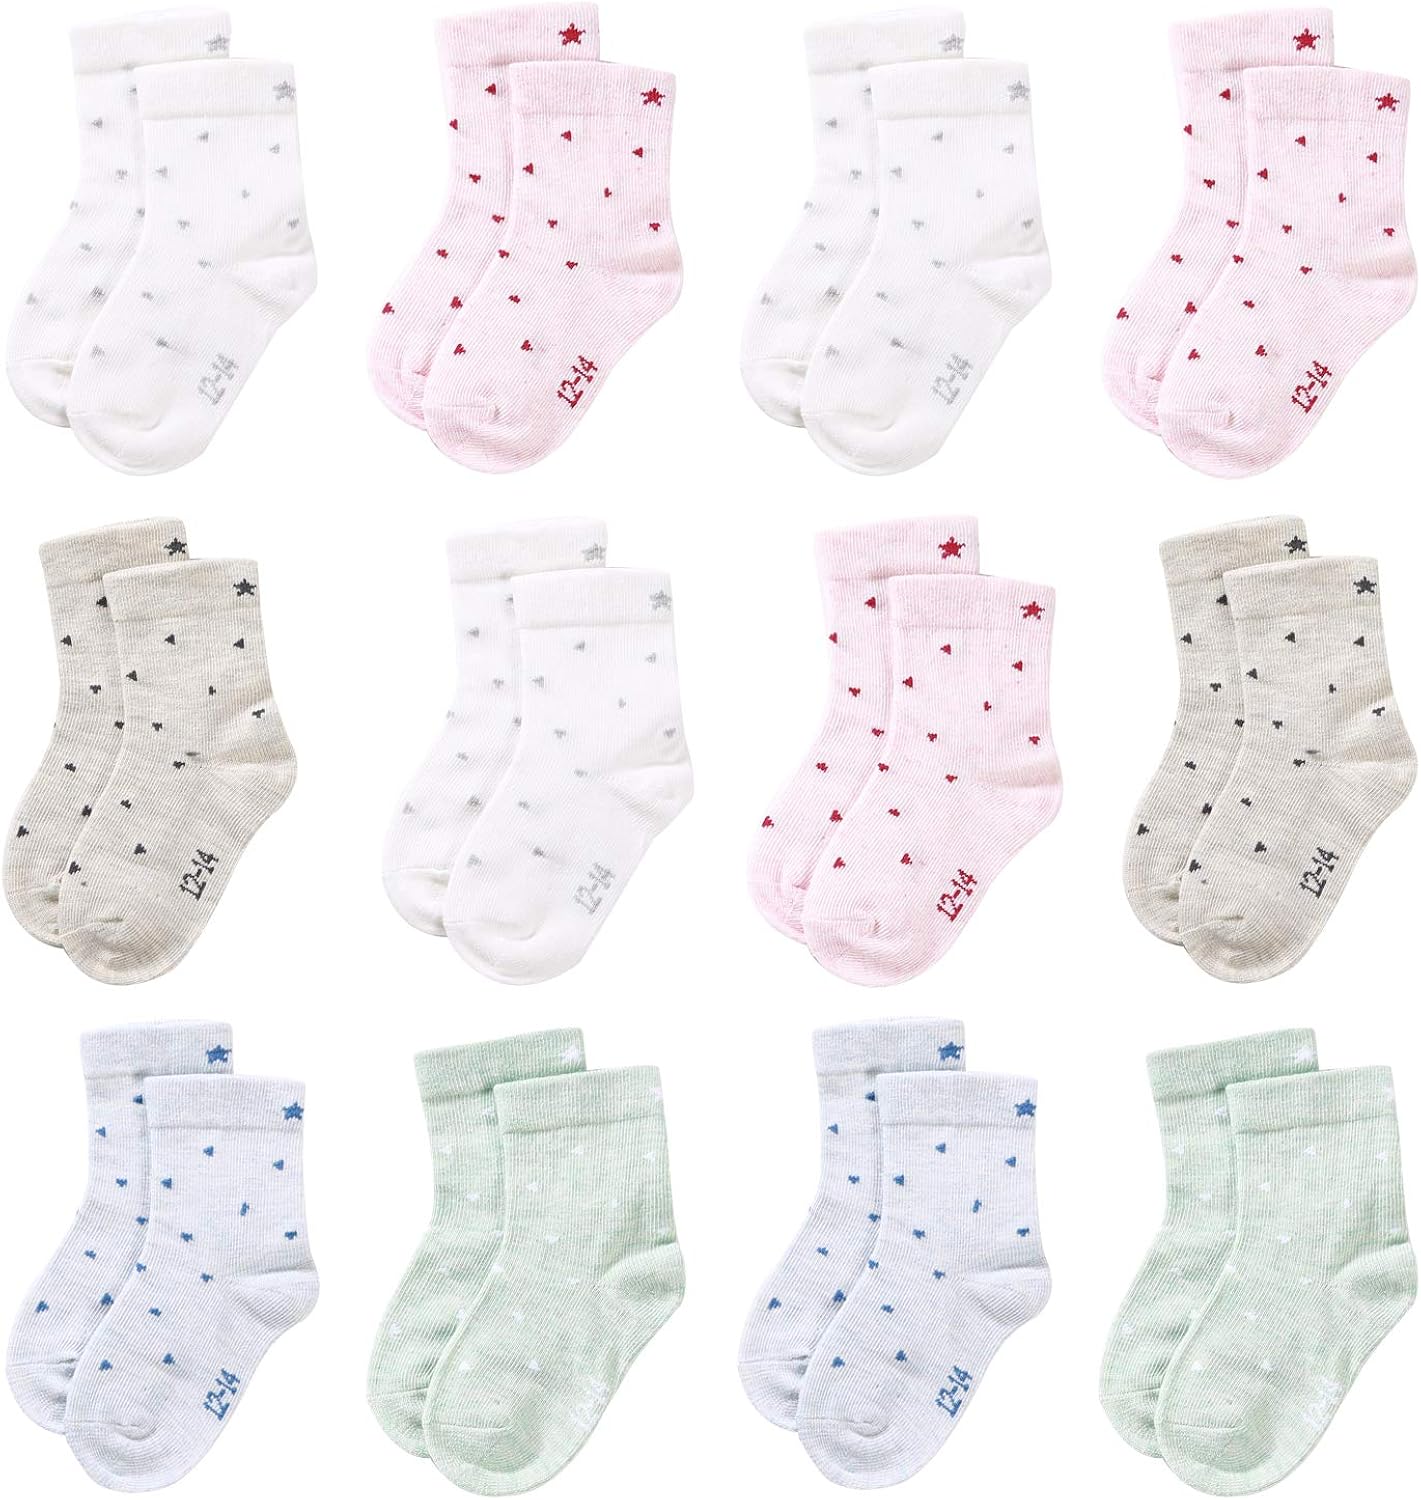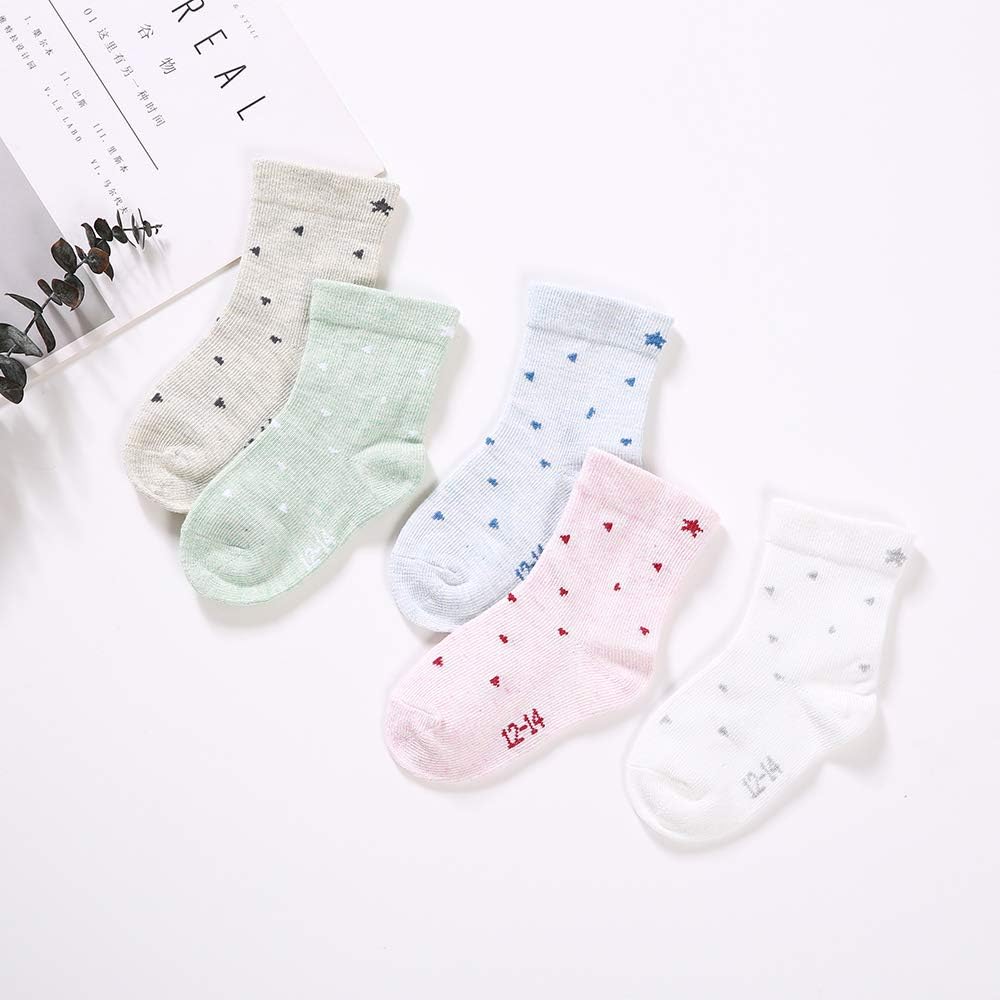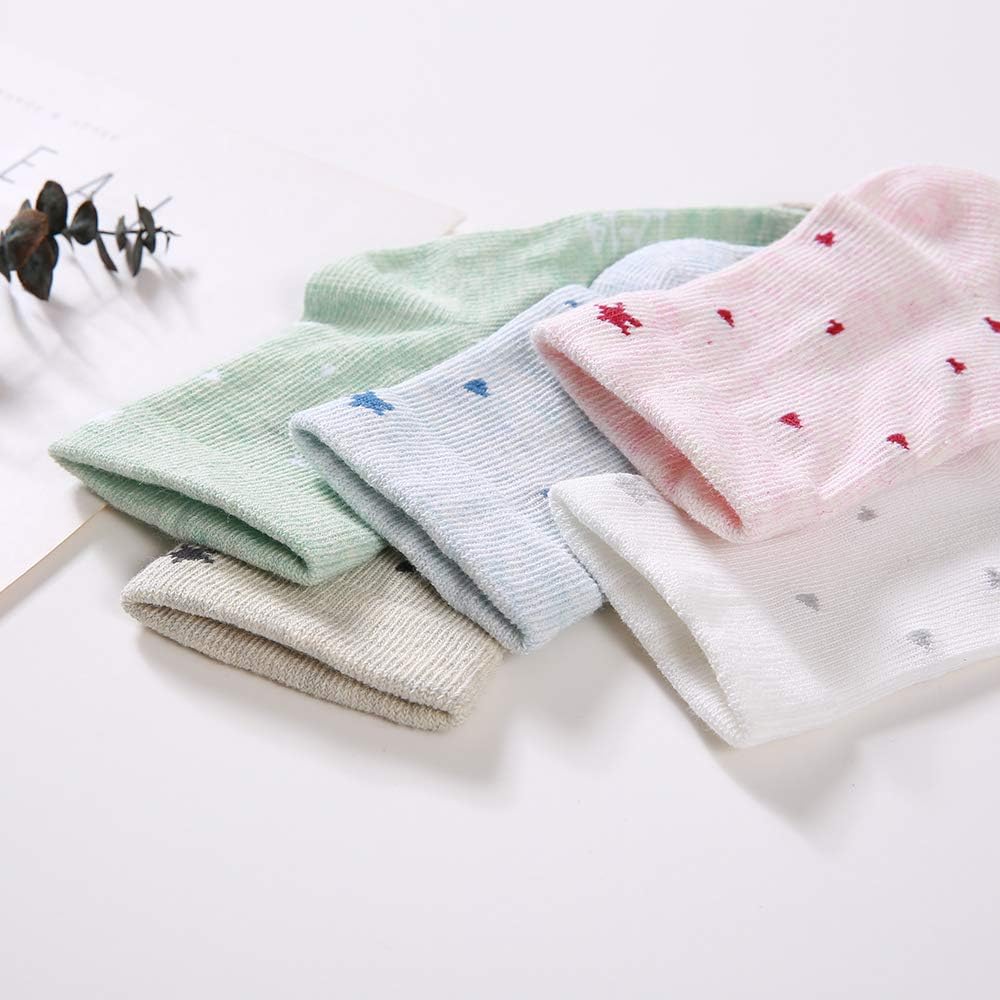
CHINE HIGH Varity Of Baby Socks 5/12 Pairs Colorful Cartoon Comfortable Cotton Kids Socks
Category: AMAZON FASHION
CHINE HIGH Varity Of Baby Socks 12 Pairs Colorful Cartoon Comfortable Cotton Kids Socks Our socks for toddlers / kids are so comfortable and adorable in assorted colors and patterns. CHARACTERISTICS: 1.Keep your baby toes warm in style. These multi colored pack toddler cotton socks comes in a variety of designs and patterns to match with his/her shoes and pants and will sure add to his/her cuteness! 2.Have good elastic very practical for the rapid growth in babies. 3.Our Toddler Socks can keep warm and prevent your little baby from catching cold. Features:Soft, Breathable, Elastic. 4.The tightness of the sock is moderate, and wearing socks will not hurt your baby's ankle. And keeps the skin of your baby's feet clean and hygienic. Specification: 1.Season: Summer &Spring& Autumn; Actually keep your baby feet warm&fresh. 2.Sizing Guidelines: Length: 3.94"-4.72"(10-12cm) fits for 0-1 Year baby. Length: 4.72"-5.51"(12-14cm) fits for 1-2 Years baby. Length: 5.51"-6.30"(14-16cm) fits for 2-4 Years baby. Length: 7.09"-7.87"(18-20cm) fits for 4-6 Year baby. For detailed size information, please refer to the size chart below. Because of different measurement methods, there may be 1-2cm of the allowable range error. Return Policy: 1.Free exchange/return for wrong item shipped or item damaged. 2.90 days of aftersale protection service. Questions: Please contact us if any questions and we shall try our best to make you be satisfied. Thanks for your trust to our job! Wish you a happy shopping!
Features: 【COLOR VARIETY】Each pack comes with 12 pairs baby socks for toddler girls in assorted patterns. Have good elastic very practical for the rapid growth in babies. | 【SIZE】Length: 3.94"-4.72"(10-12cm) fits for 0-1 Year baby./Length: 4.72"-5.51"(12-14cm) fits for 1-2 Years baby./Length: 5.51"-6.30"(14-16cm) fits for 2-4 Years baby./Length: 7.09"-7.87"(18-20cm) fits for 4-6 Year baby. | 【NOTE】For detailed size information, please refer to the size chart below. Because of different measurement methods, there may be 1-2cm of the allowable range error. | 【GOOD VALUE for MONEY】Quality and comfortable socks for low price. | The style of the socks is more suitable for spring and autumn, not very thick. If you have any questions about socks, you can contact us, we will try our best to solve the problem for you.